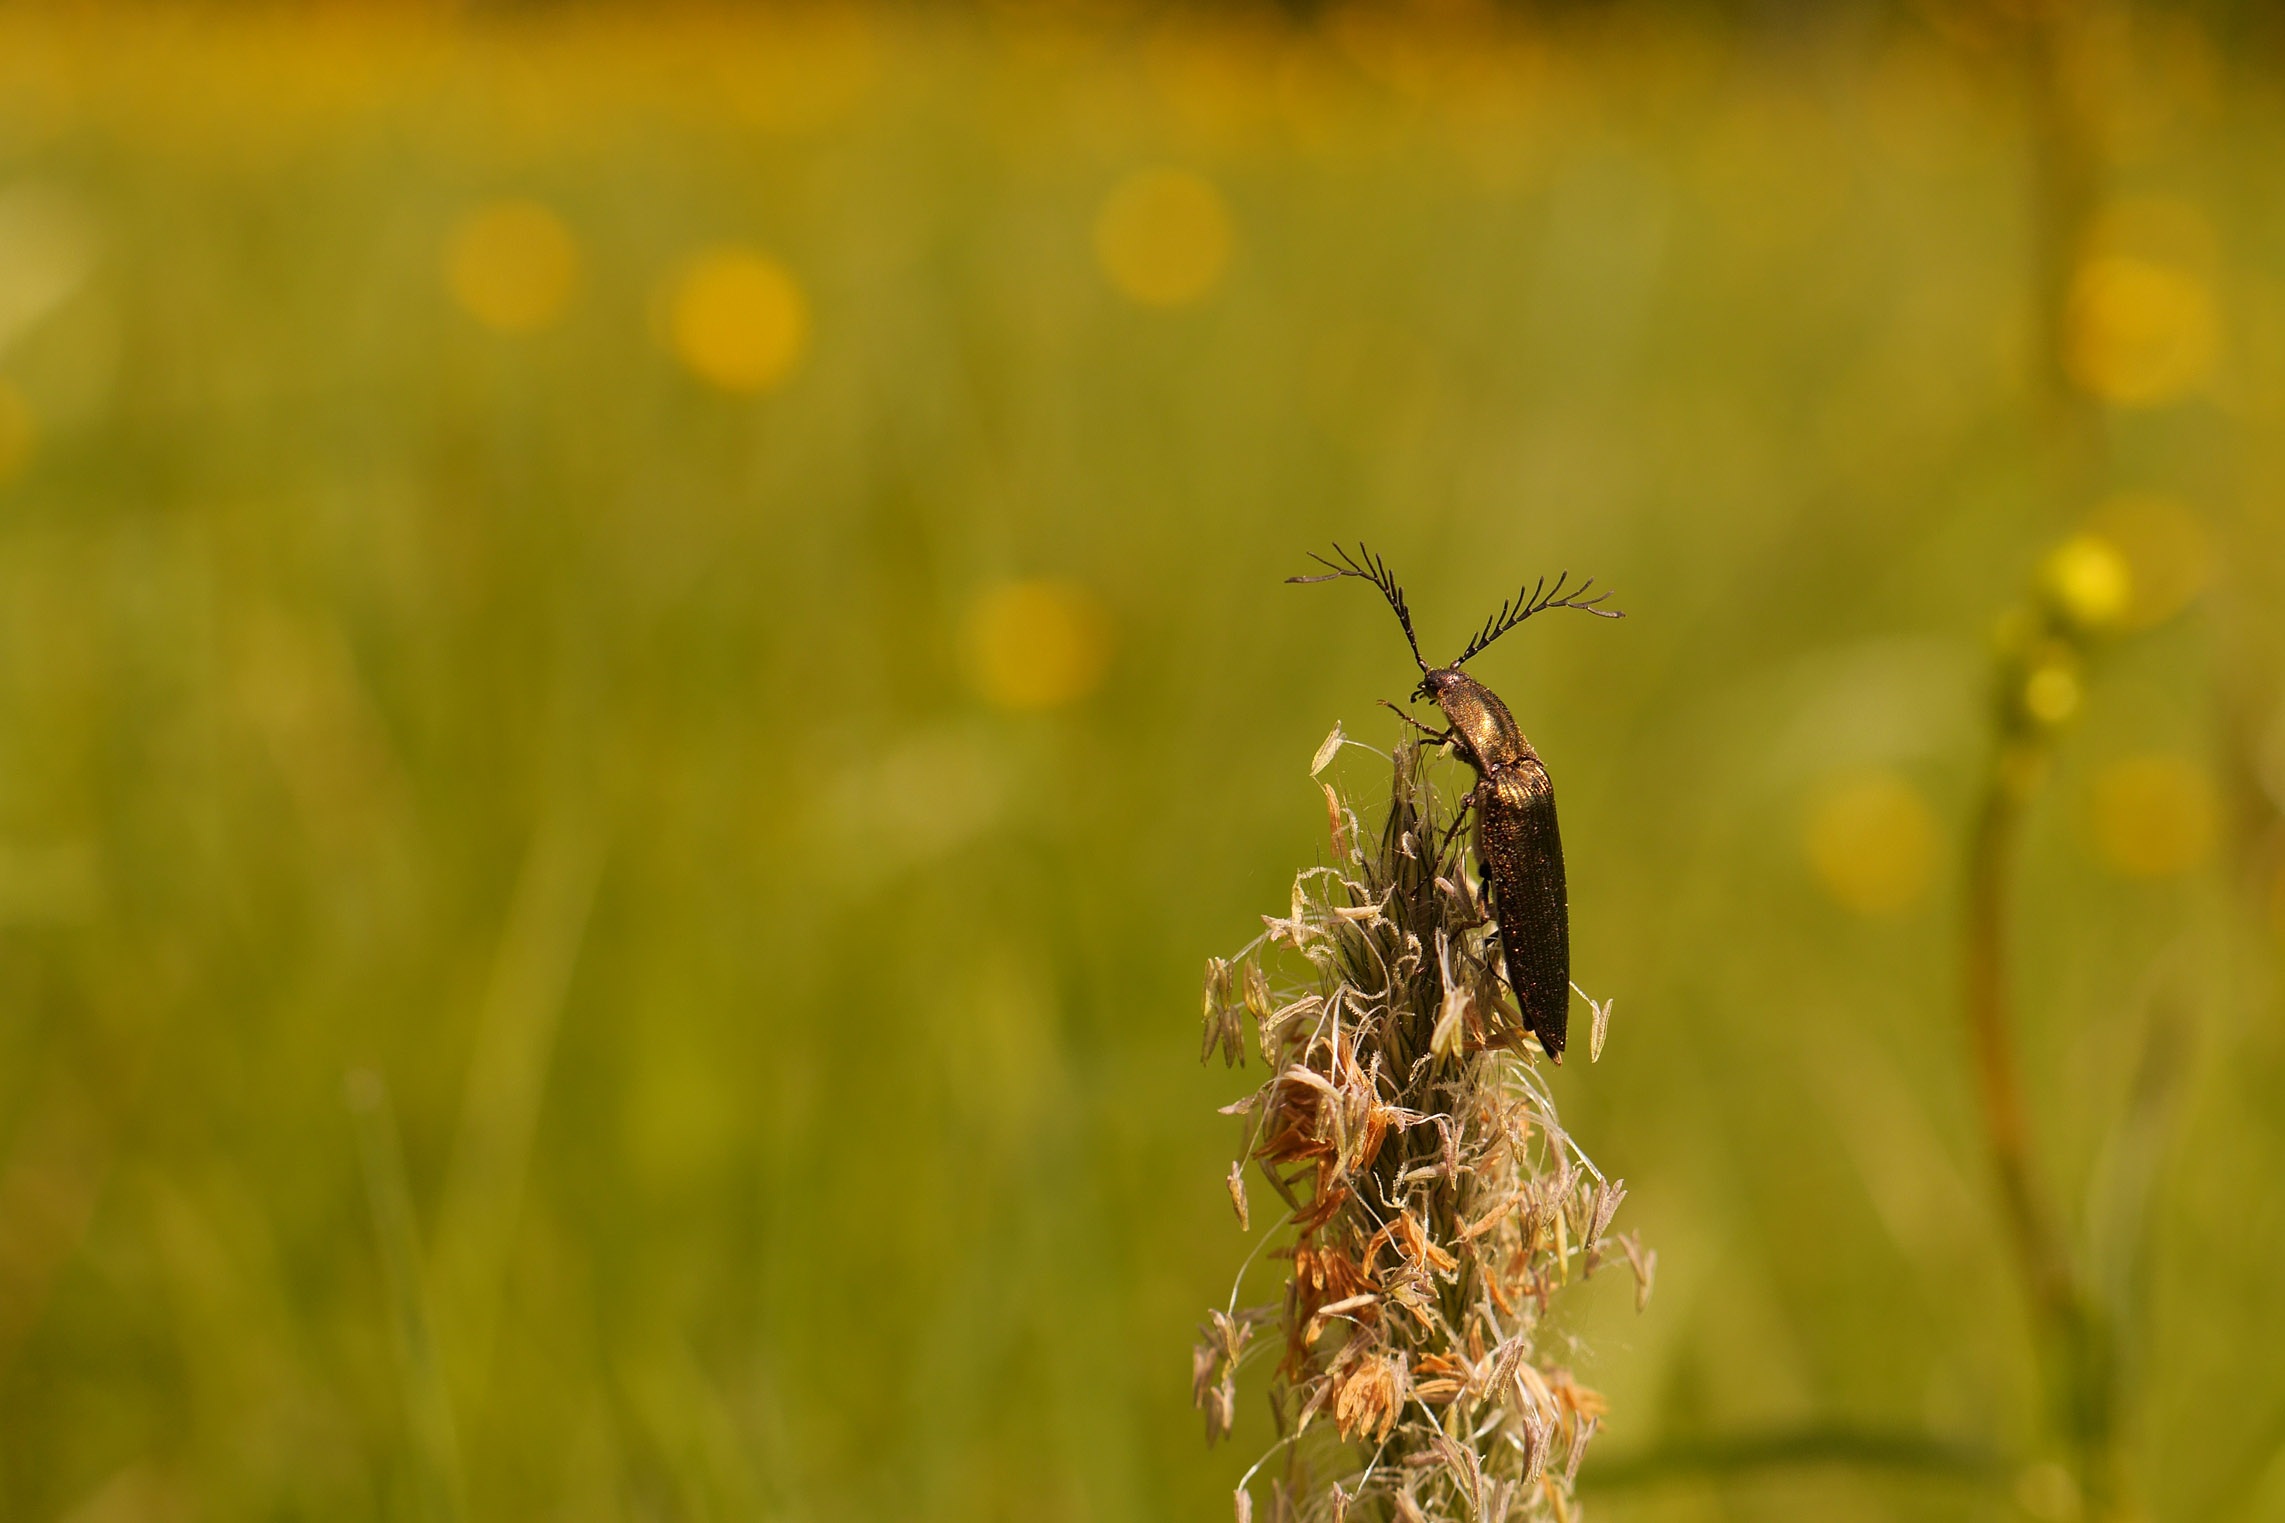
nature, grass, field, photography, meadow, prairie, flower, wildlife, insect, fauna, invertebrate, close up, beetle, macro photography, grass family, nature close up view, comb beetle